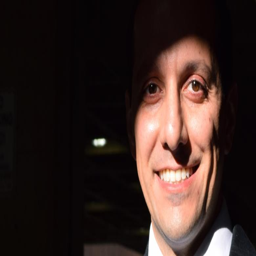
portrait of a man in a suit